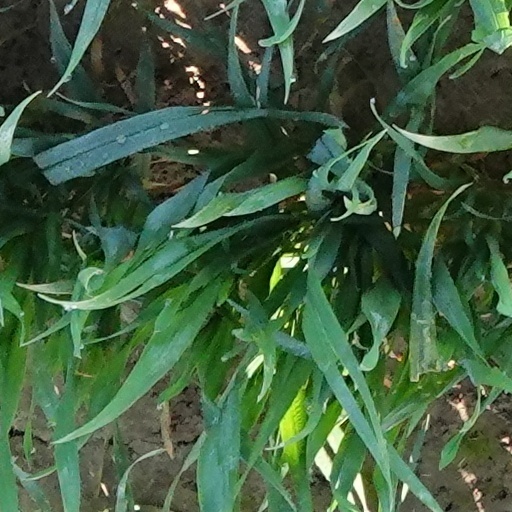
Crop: wheat